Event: Nepal Earthquake
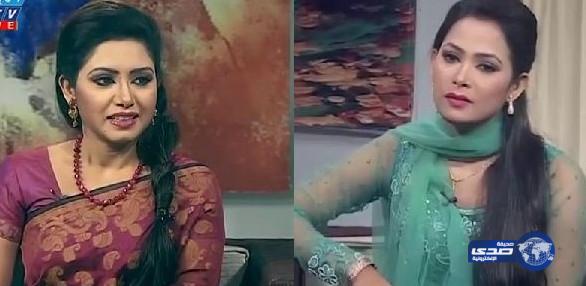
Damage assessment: no_damage